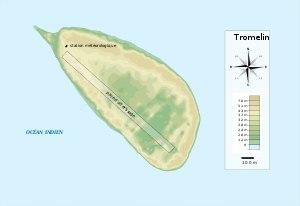
L'île Tromelin est une île française de l'océan Indien appartenant au district des îles Éparses de l'océan Indien, rattaché aux Terres australes et antarctiques françaises. L'île est revendiquée par Maurice. Soucieux de préserver leurs relations politiques, culturelles et économiques, la France et Maurice entérinent un accord de cogestion de Tromelin le 7 juin 2010 à Port-Louis, qui est toutefois toujours en attente de ratification.